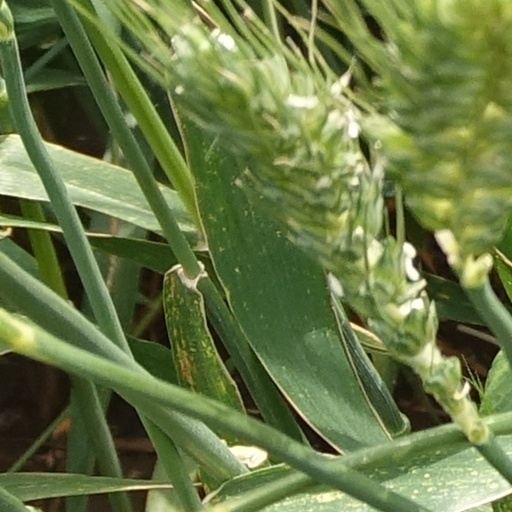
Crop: wheat